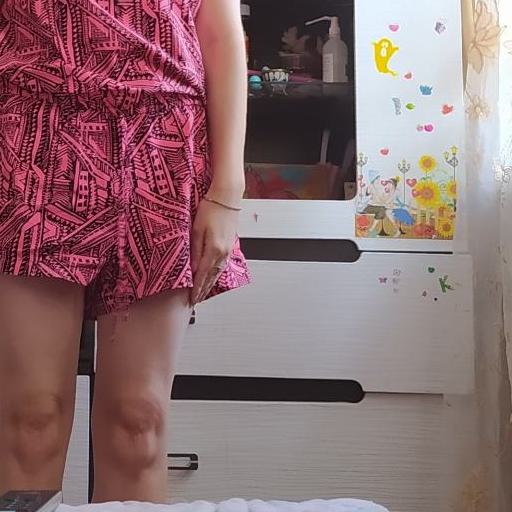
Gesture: no_gesture